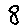
Label: 8